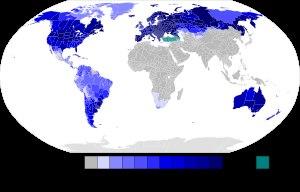
Le terme Européen désigne, selon une conception strictement géographique, un habitant du continent européen. Dans le langage courant, il peut aussi désigner un citoyen de l'Union européenne, même si tout habitant de l'Europe n'est pas nécessairement citoyen de l'Union européenne, et réciproquement. Enfin, le terme est parfois utilisé dans un sens ethnique pour désigner un individu ou une population d'ascendance exclusivement ou majoritairement européenne, en particulier dans les pays ayant connu une forte colonisation de peuplement venue d'Europe.